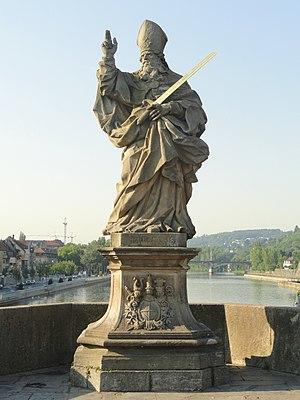
L'Alte Mainbrücke est le plus vieux pont de Wurtzbourg, sur le Main. Seul franchissement de la rivière dans cette ville jusqu'en 1886, il relie la ville avec la forteresse de Marienberg.